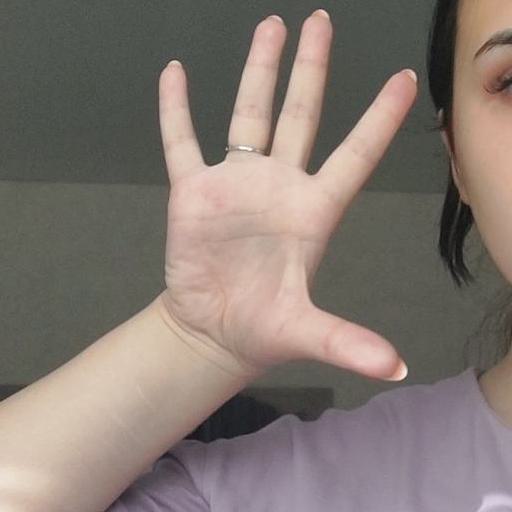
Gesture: palm